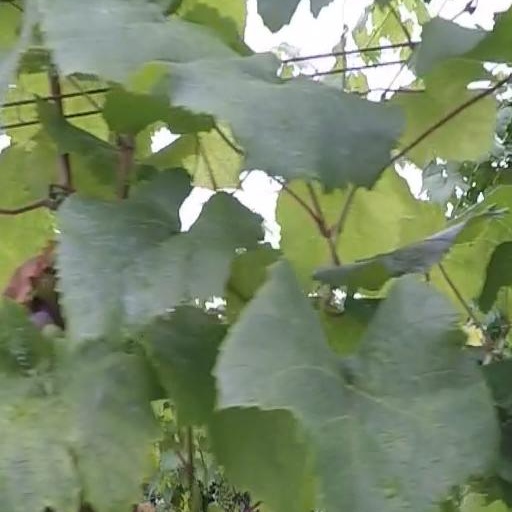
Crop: grape